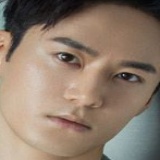
diễn viên Mao Tử Tuấn